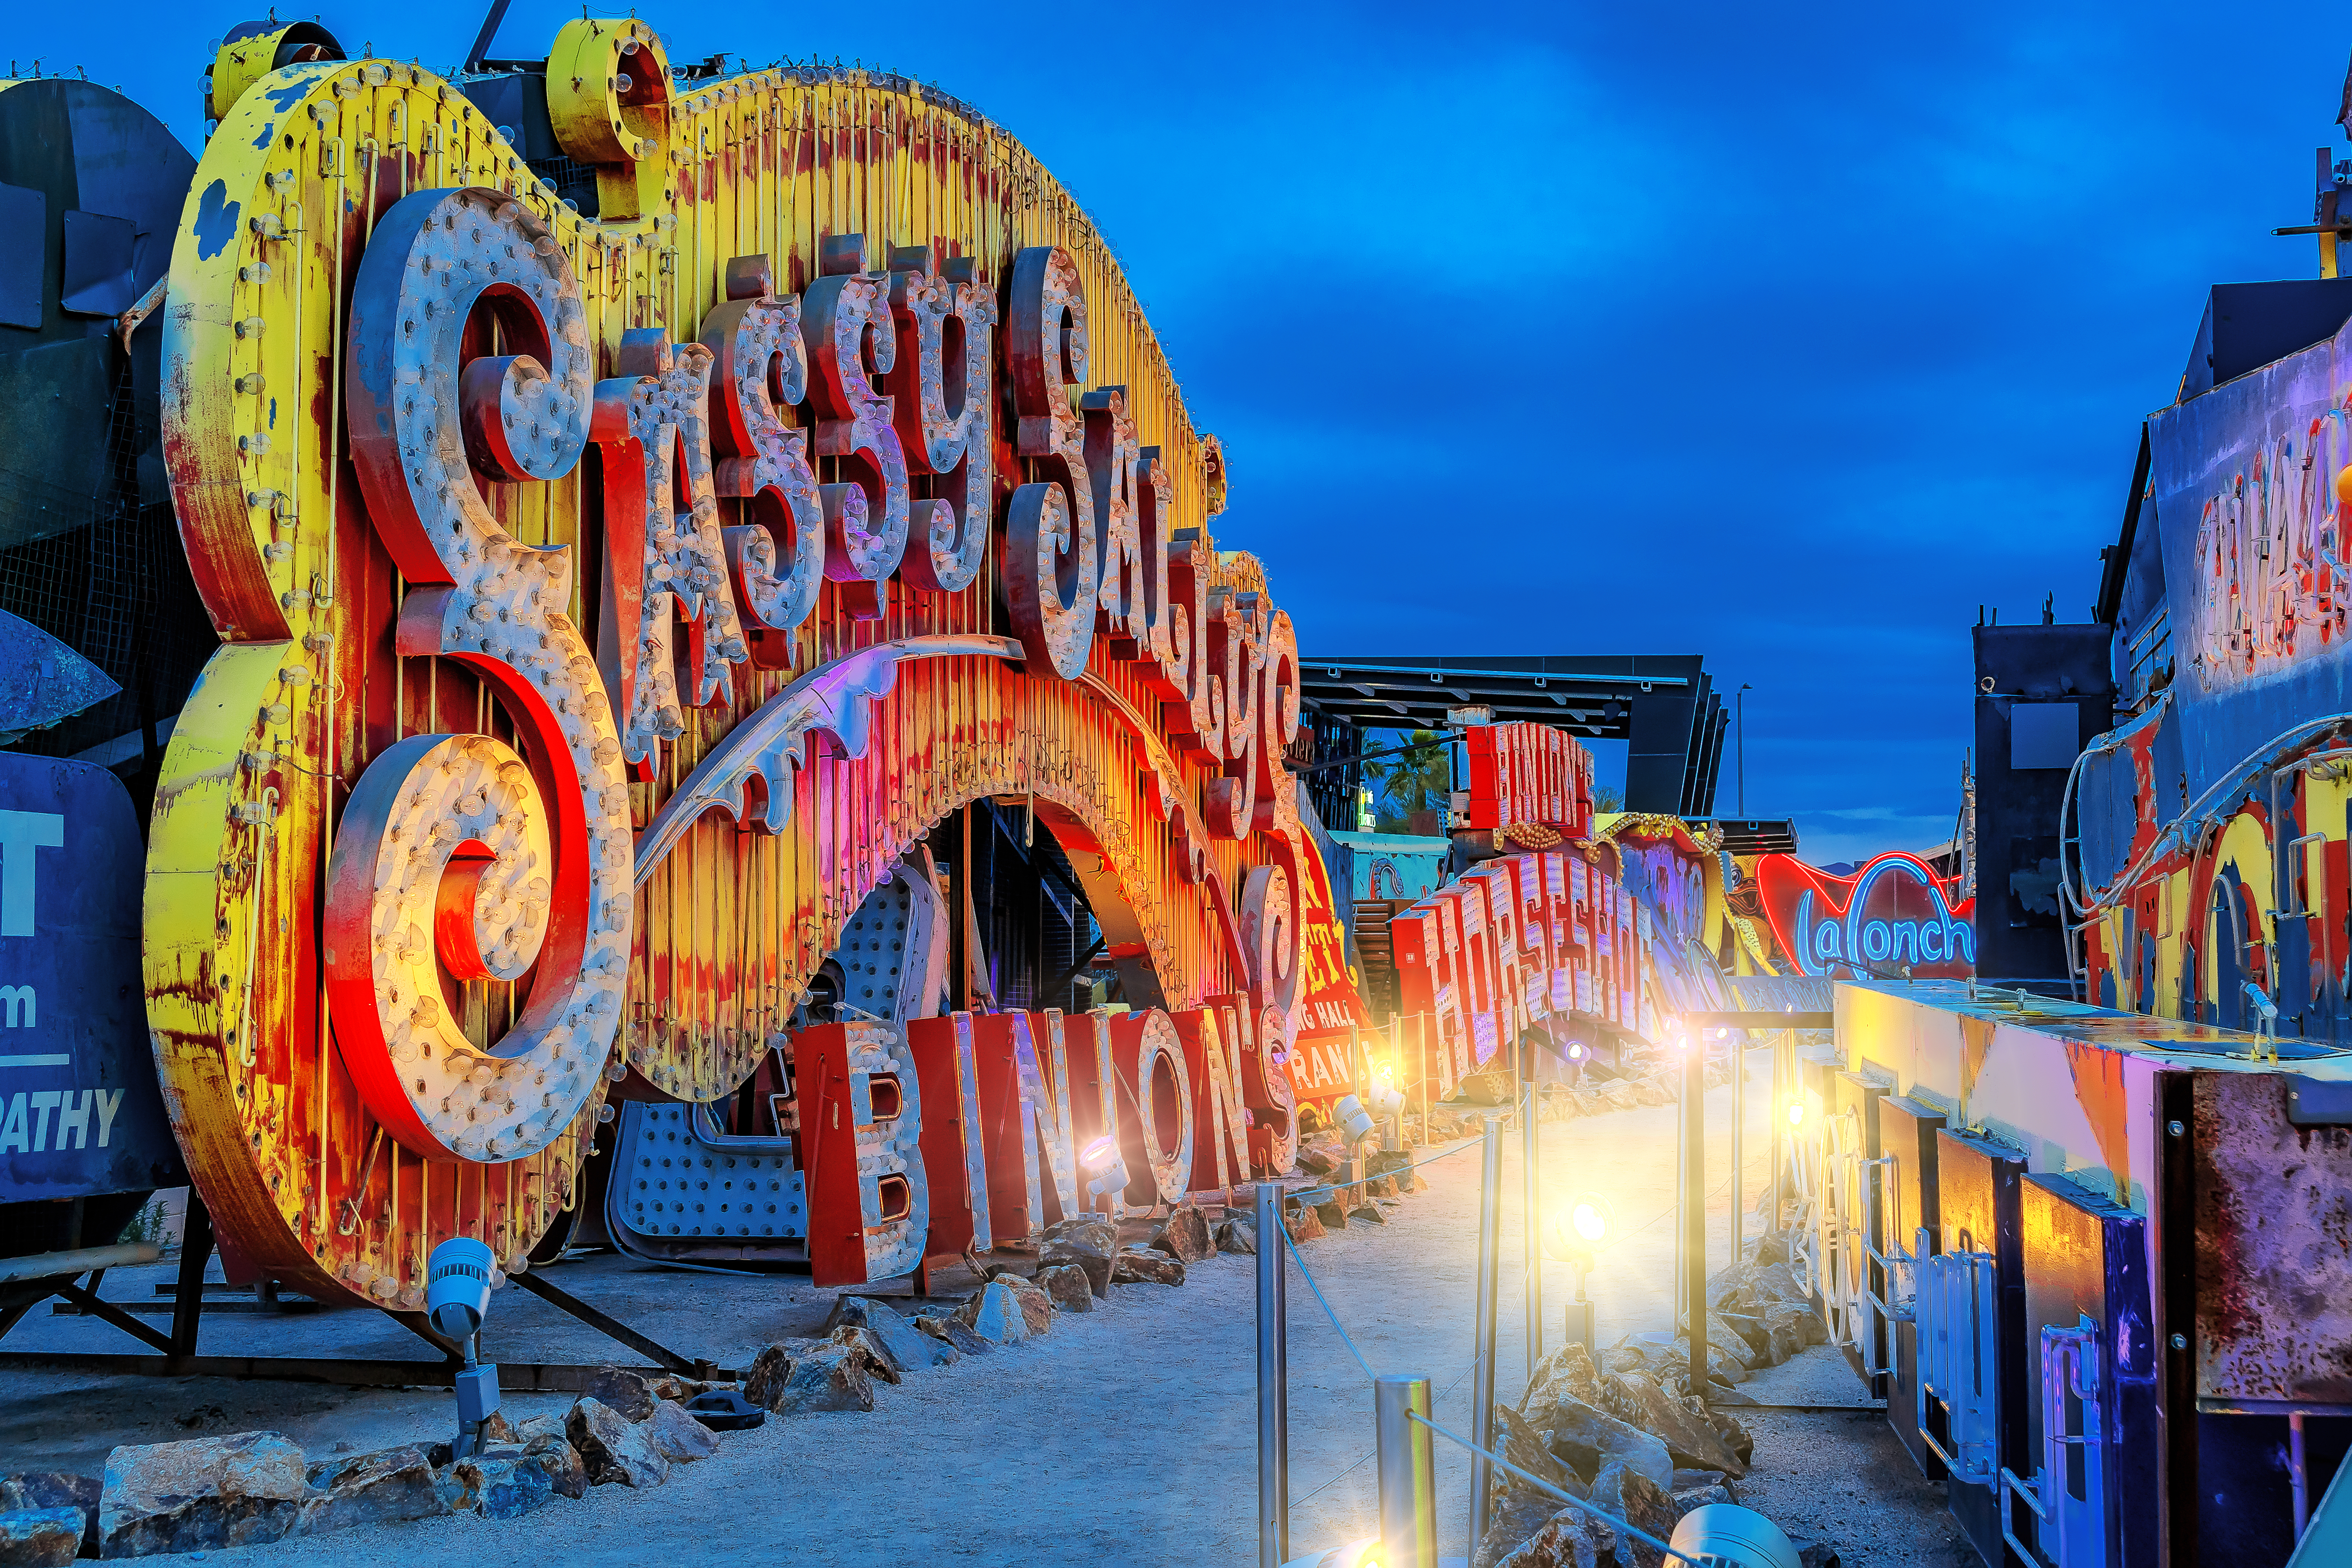
geotagged, nevada, united states, usa, a6500, art, art museum, attraction, beautiful, blue hour, business sign, casino, Casino Sign, City of Las Vegas, Clark County, Clark County Nevada, Clark County NV, collection, destination, dusk, exhibit, gorgeous, Historic Neon Signs, Historic Signs, landmark, las vegas, Las Vegas Attraction, Las Vegas Lights, Las Vegas NV, Las Vegas Photography, Las Vegas Signs, las vegas strip, Light Projection Exhibit, Lighted Sign, museum, neon, Neon Boneyard, Neon Museum, neon sign, Neon Sign Museum, Nevada Tourism, North Gallery, Outdoor Exhibition, public art, sightseeing, sign, sony, SONY a6500, SONY Alpha 6500, sony mirrorless, The Neon Museum, The Neon Museum Las Vegas, tourist attraction, travel, Travel Blog Photo, travel photography, vacation, Vacation Photo, vegas, light, urban area, town, water, architecture, graffiti, sky, street art, Colorfulness, visual arts, city, facade, building, night, tourism, paint